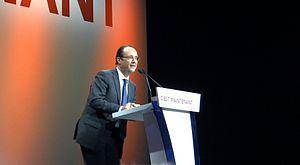
François Hollande, candidat du Parti socialiste et du Parti radical de gauche pour l'élection présidentielle de 2012, au meeting socialiste de Besançon du 10 avril 2012.
Micropolis est un équipement polyvalent situé à Besançon, composé d'un palais des congrès, d'un parc des expositions de 11 hectares et d'une salle de spectacle d'une capacité de 7 256 personnes.